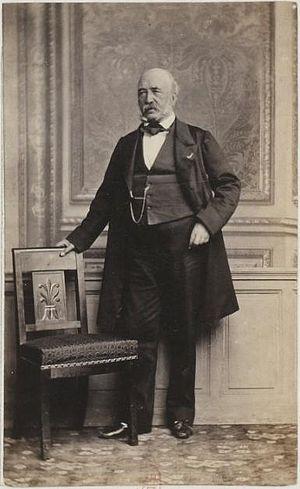
Louis Belmontet est né à Montauban (Tarn-et-Garonne) le 25 mars 1798 et mort à Paris le 14 octobre 1879. Il est connu pour avoir dirigé la Société d'Aix.
La Société d'Aix est une compagnie minière qui a exploité la houille à Liévin dans le Bassin minier du Nord-Pas-de-Calais. Fondée le 1ᵉʳ janvier 1859, la Société d'Aix effectue plusieurs sondages et avait auparavant commencé le 17 mai 1858 les travaux de creusement d'une fosse d'un diamètre de 4,10 mètres à Liévin. La production est assez satisfaisante : la société produit 66 831 hectolitres en 1861 et 148 300 hectolitres en 1862, soit un ensemble de 215 131 hectolitres. Mais un décret impérial institue le 15 septembre 1862 la concession de Liévin qui interdit de fait la Société d'Aix de poursuivre ses travaux. Elle poursuit cependant l'exploitation de sa fosse jusqu'au 19 février 1863. C'est ce que constate, pour le regretter, un jugement du tribunal de Béthune en date du 1ᵉʳ avril suivant, qui condamne le directeur de cette société à 200 francs d'amende pour « délit d'exploitation d'une mine dont la concession a été accordée à une autre société ». S'ensuivent des procès, qui finalement donnent raison à la Compagnie des mines de Liévin. Celle-ci rachète la fosse et ses dépendances pour 237 977,94 francs en 1868. La Société d'Aix paye ensuite ses créanciers et est liquidée.
Louis Belmontet, né le 26 mars 1798 à Montauban et mort le 14 octobre 1879 à Paris, est un poète et homme politique français.